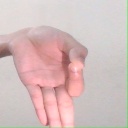
अक्षर: ज्ञ